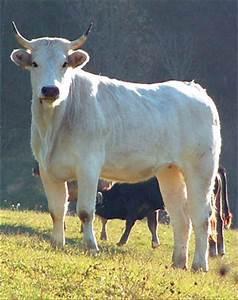
cow